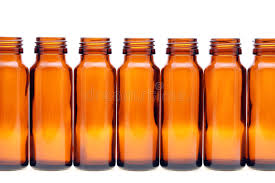
Waste category: glass